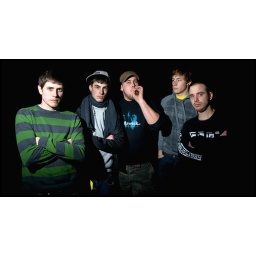
Strobist: car lights in the back and a bare 430EXII (@1/16) hand held at camera left.